The King of Marvin Gardens

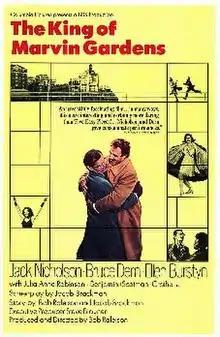
US film poster

The King of Marvin Gardens is a 1972 American drama film. It stars Jack Nicholson, Bruce Dern, Ellen Burstyn and Scatman Crothers. It is one of several collaborations between Nicholson and director Bob Rafelson. The majority of the film is set in a wintry Atlantic City, New Jersey, with cinematography by László Kovács.